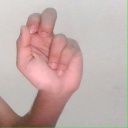
अक्षर: ढ